Rubidium-82

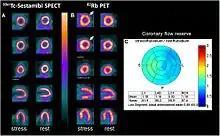
A comparison of SPECT and PET images from a 56-year-old woman with a history of obesity (BMI: 31.2 cm/kg2), hypertension, hyperlipemia, and type 2 diabetes complicated of retinopathy and kidney failure.

One of the main advantages of Rb is its availability in nuclear medicine departments. This isotope is available after 10-minute elution of a Sr column; this makes it possible to produce enough samples to inject about 10–15 patients a day. Another advantage of Rb would be its high count density in myocardial tissue. Rb/PET has shown greater uniformity and count density than Tc-SPECT when examining the myocardium. This results in higher interpretive confidence and greater accuracy. It allows for quantification of coronary flow reserve and myocardial blood flow. Rb also has an advantage in that it has a very short half-life which results in much lower radiation exposure for the patient. This is especially important as the use of myocardial imaging increases in the medical field. When it comes to patients, Rb is beneficial to use when the patient is obese or physically unable to perform a stress test. It also has side effects limited to minor irritation around the injection site.